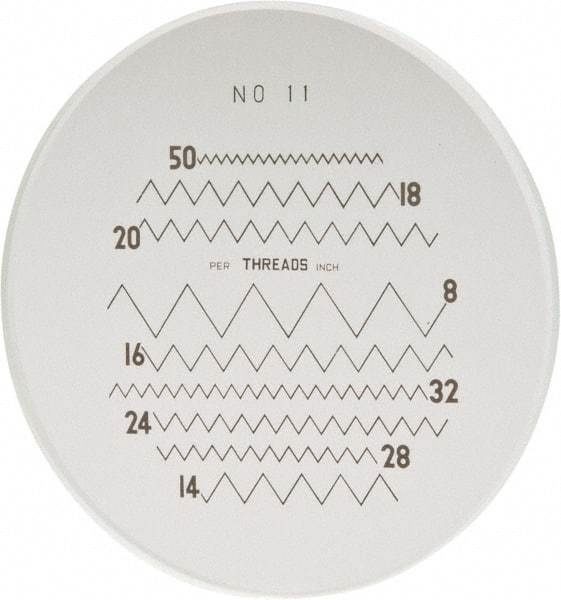
SPI - 1 Inch Diameter, Optical Comparator Chart and Reticle - For Use with 7x Magnification
Item #: 06555114 Brand: SPI Exact Tooling IR#: 04 Product Specifications For Use With Magnification 7x Diameter (Inch) 1 Reticle Number 11
Brand: SPI
Category: Hardware > Tools > Measuring Tools & Sensors > Measuring Scales